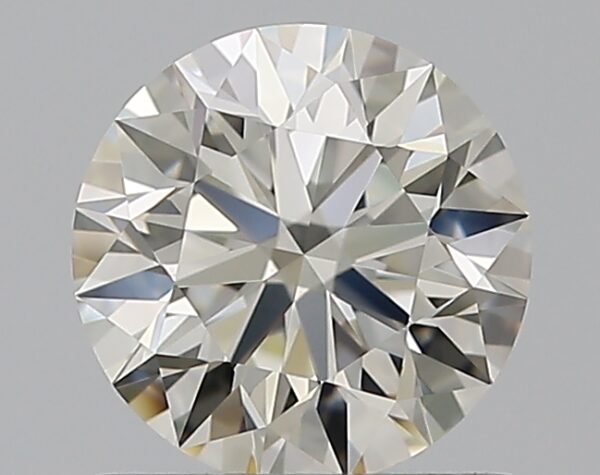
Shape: round
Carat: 0.8
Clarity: VS1
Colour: K
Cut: EX
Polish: EX
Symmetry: EX
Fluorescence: M
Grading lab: GIA
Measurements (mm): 5.92 x 5.95 x 3.69